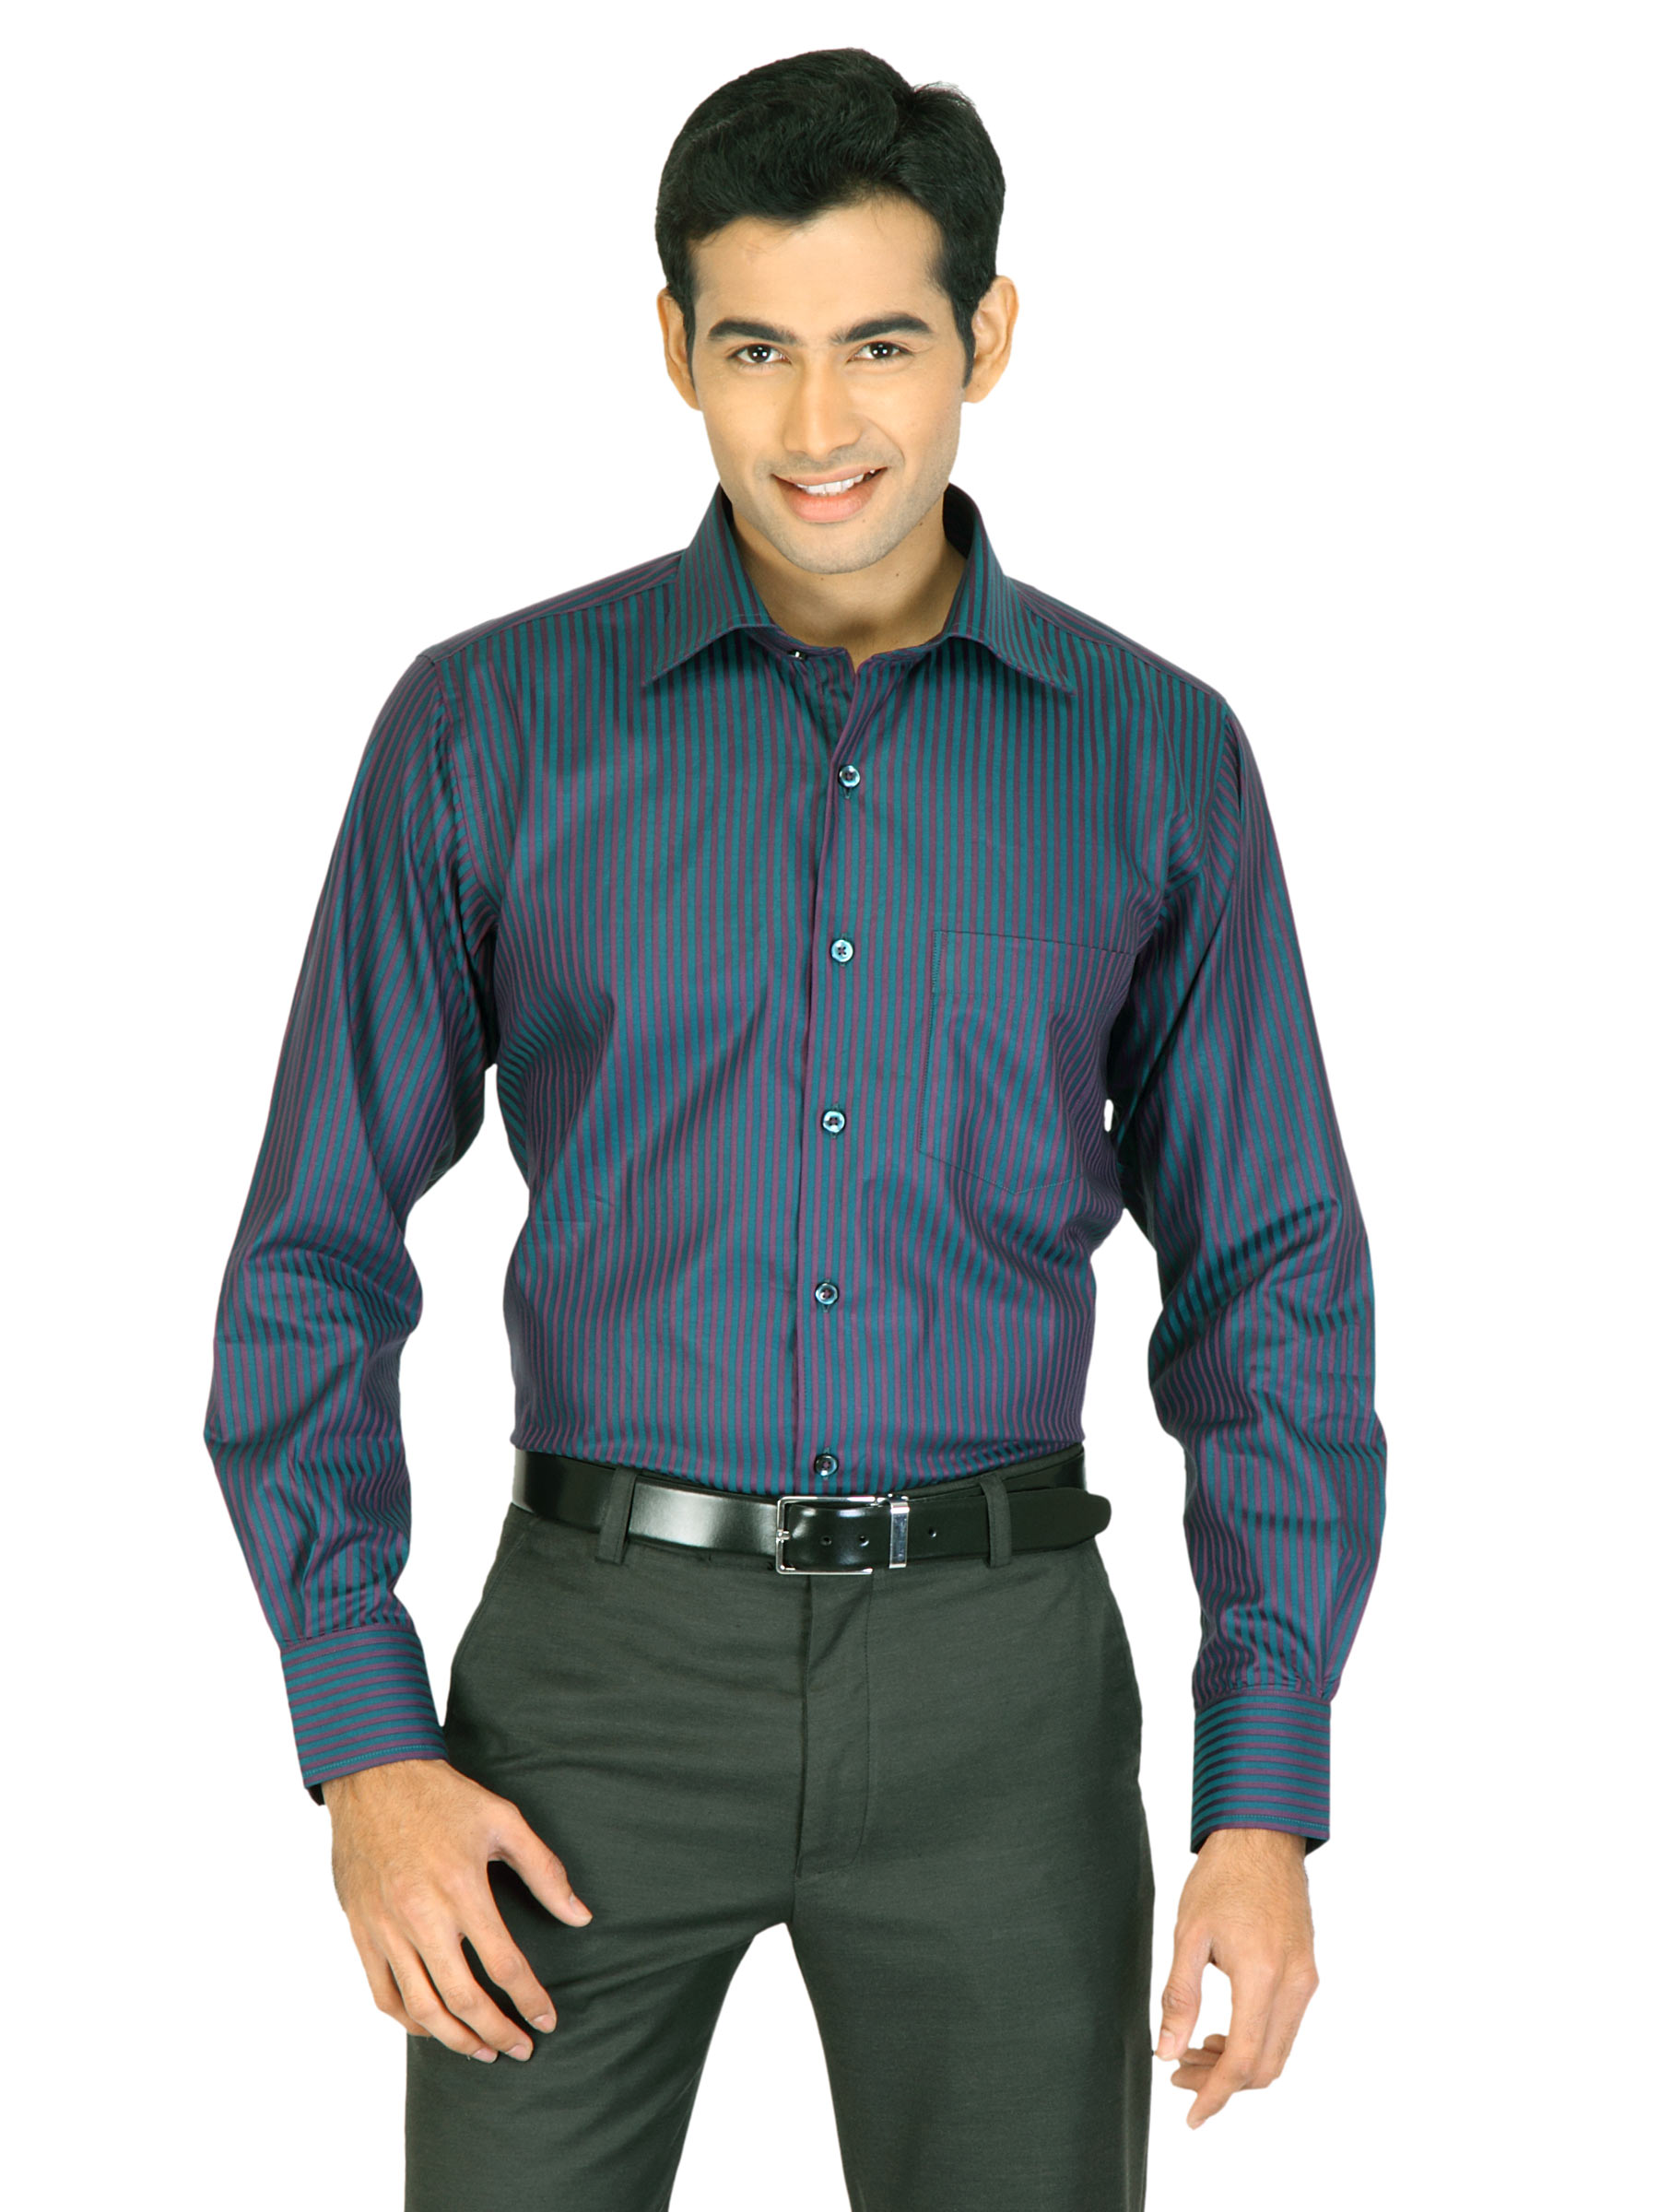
Genesis Men Green & Purple Striped Shirt
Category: Apparel / Topwear / Shirts
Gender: Men
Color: Green
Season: Fall 2011
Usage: Formal